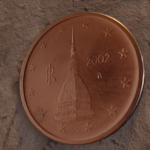
Coin value: 2cents
Country: it
Edition: standard